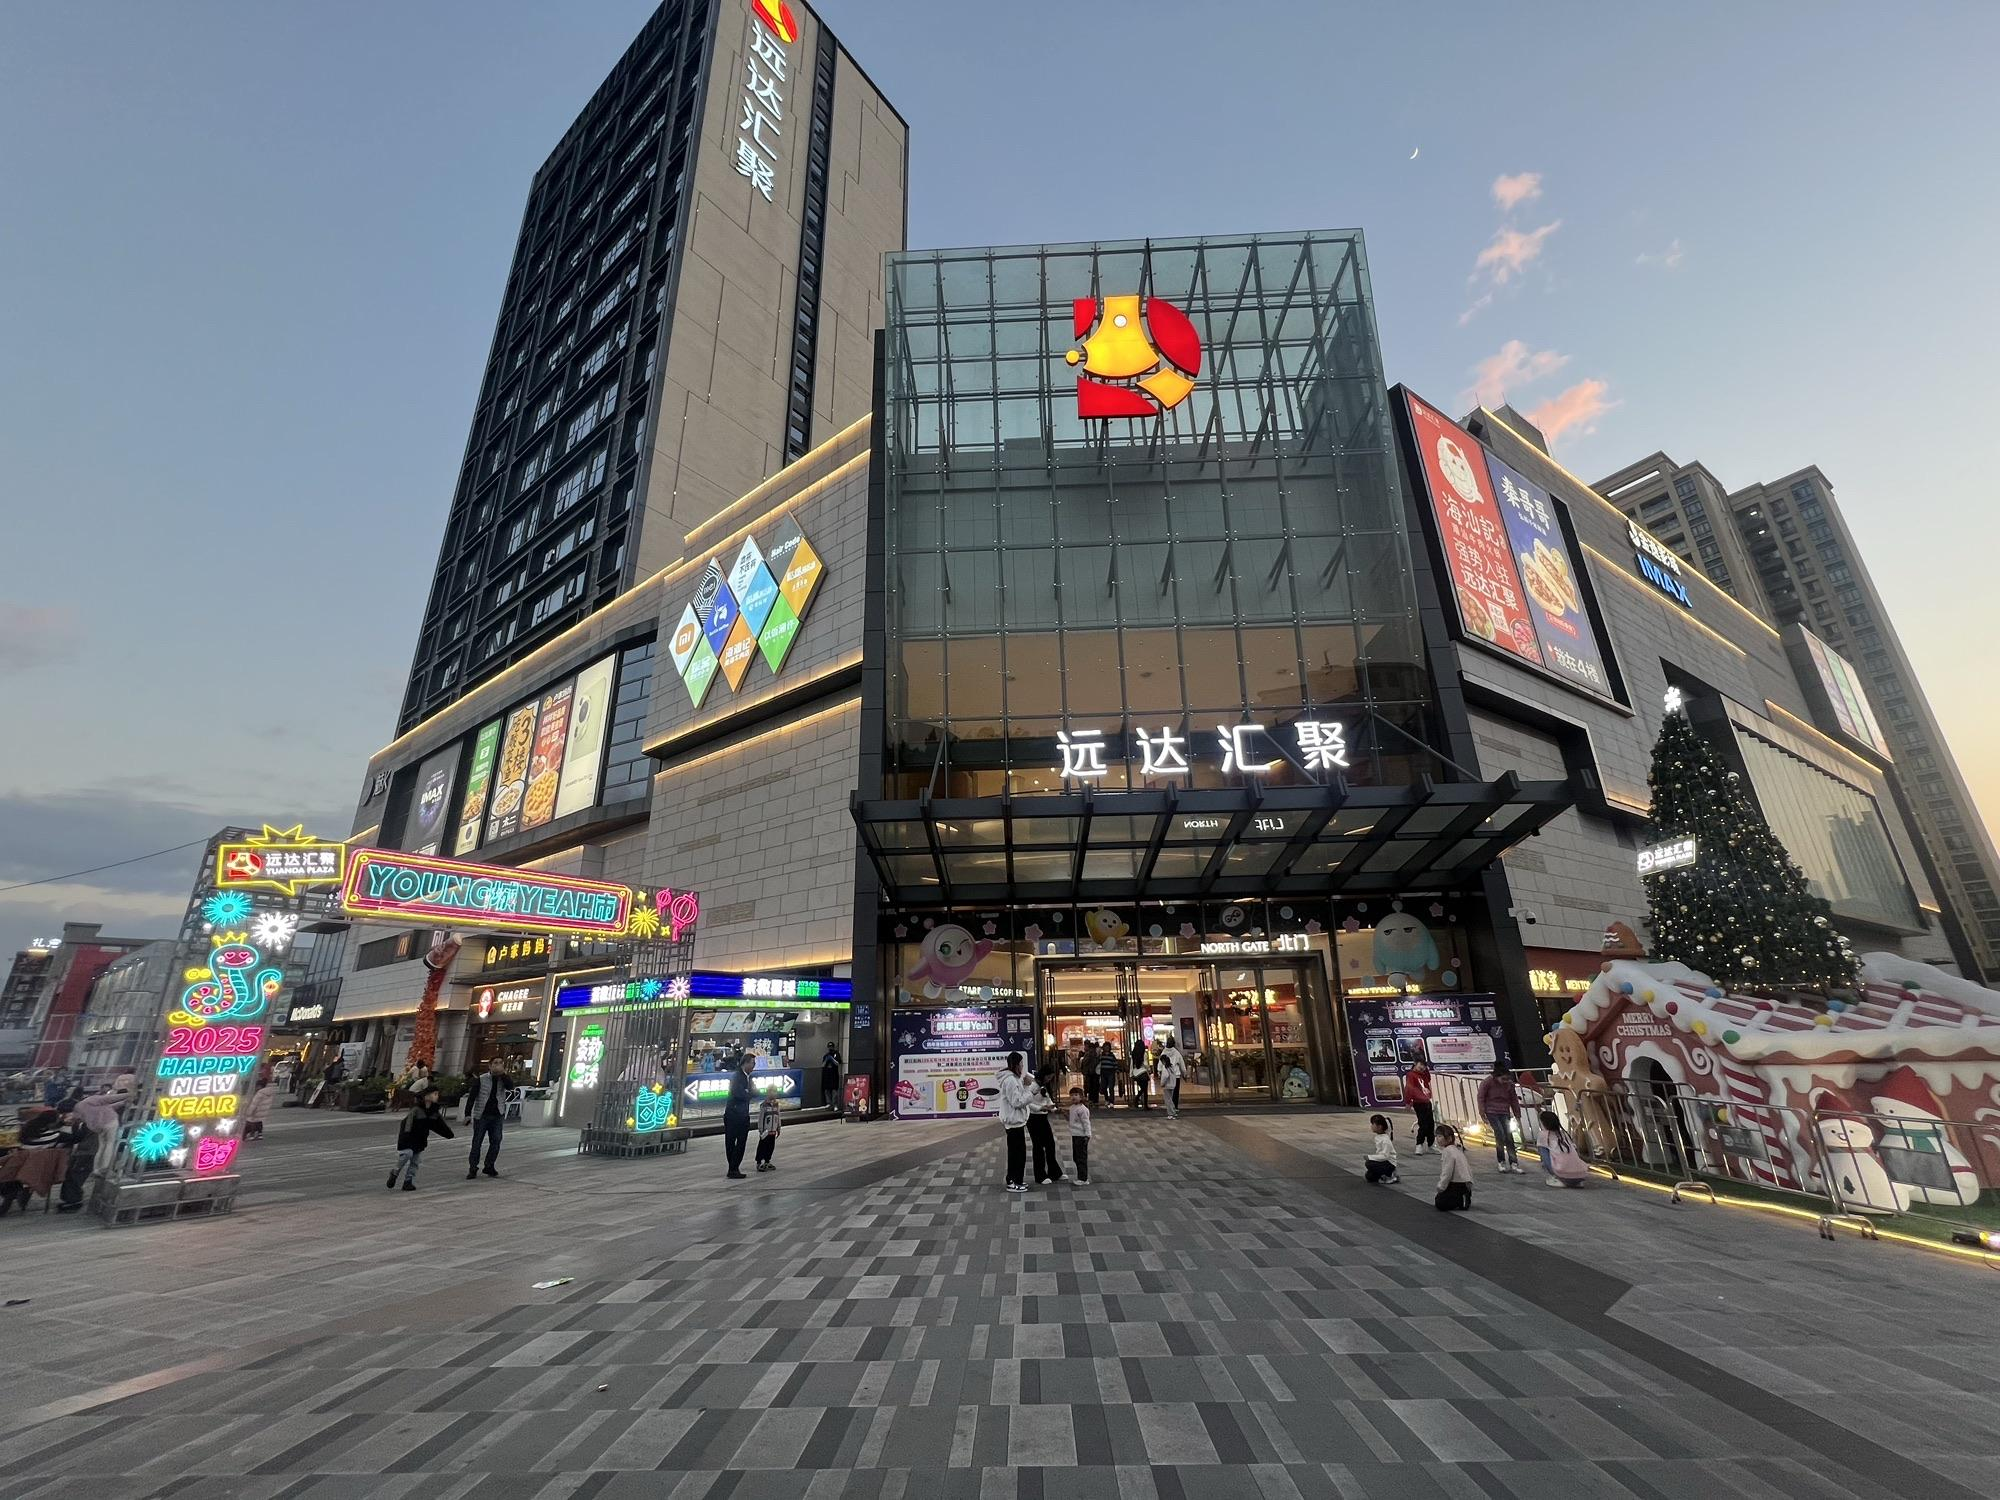
地标名称：远达汇聚广场
所在城市：广州市·从化区